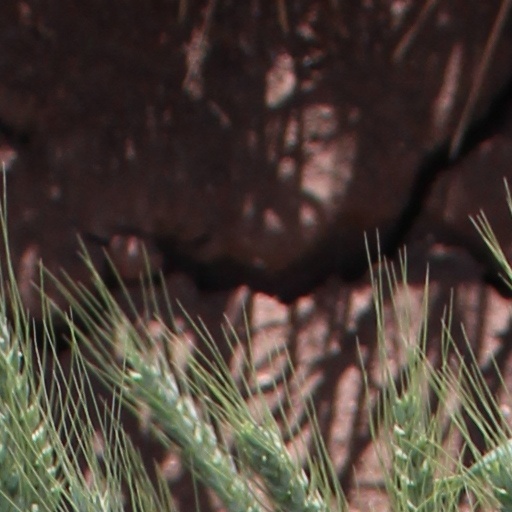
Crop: wheat